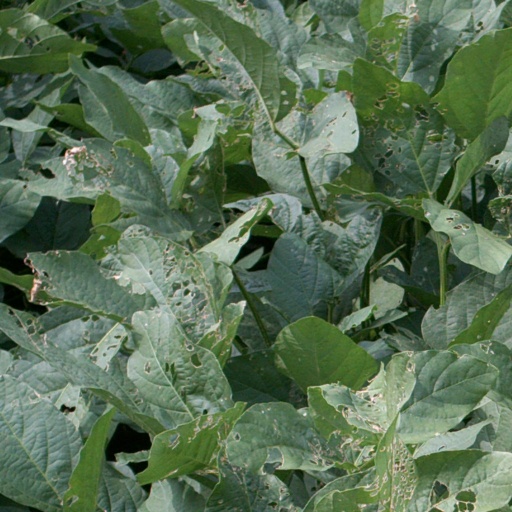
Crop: soybean